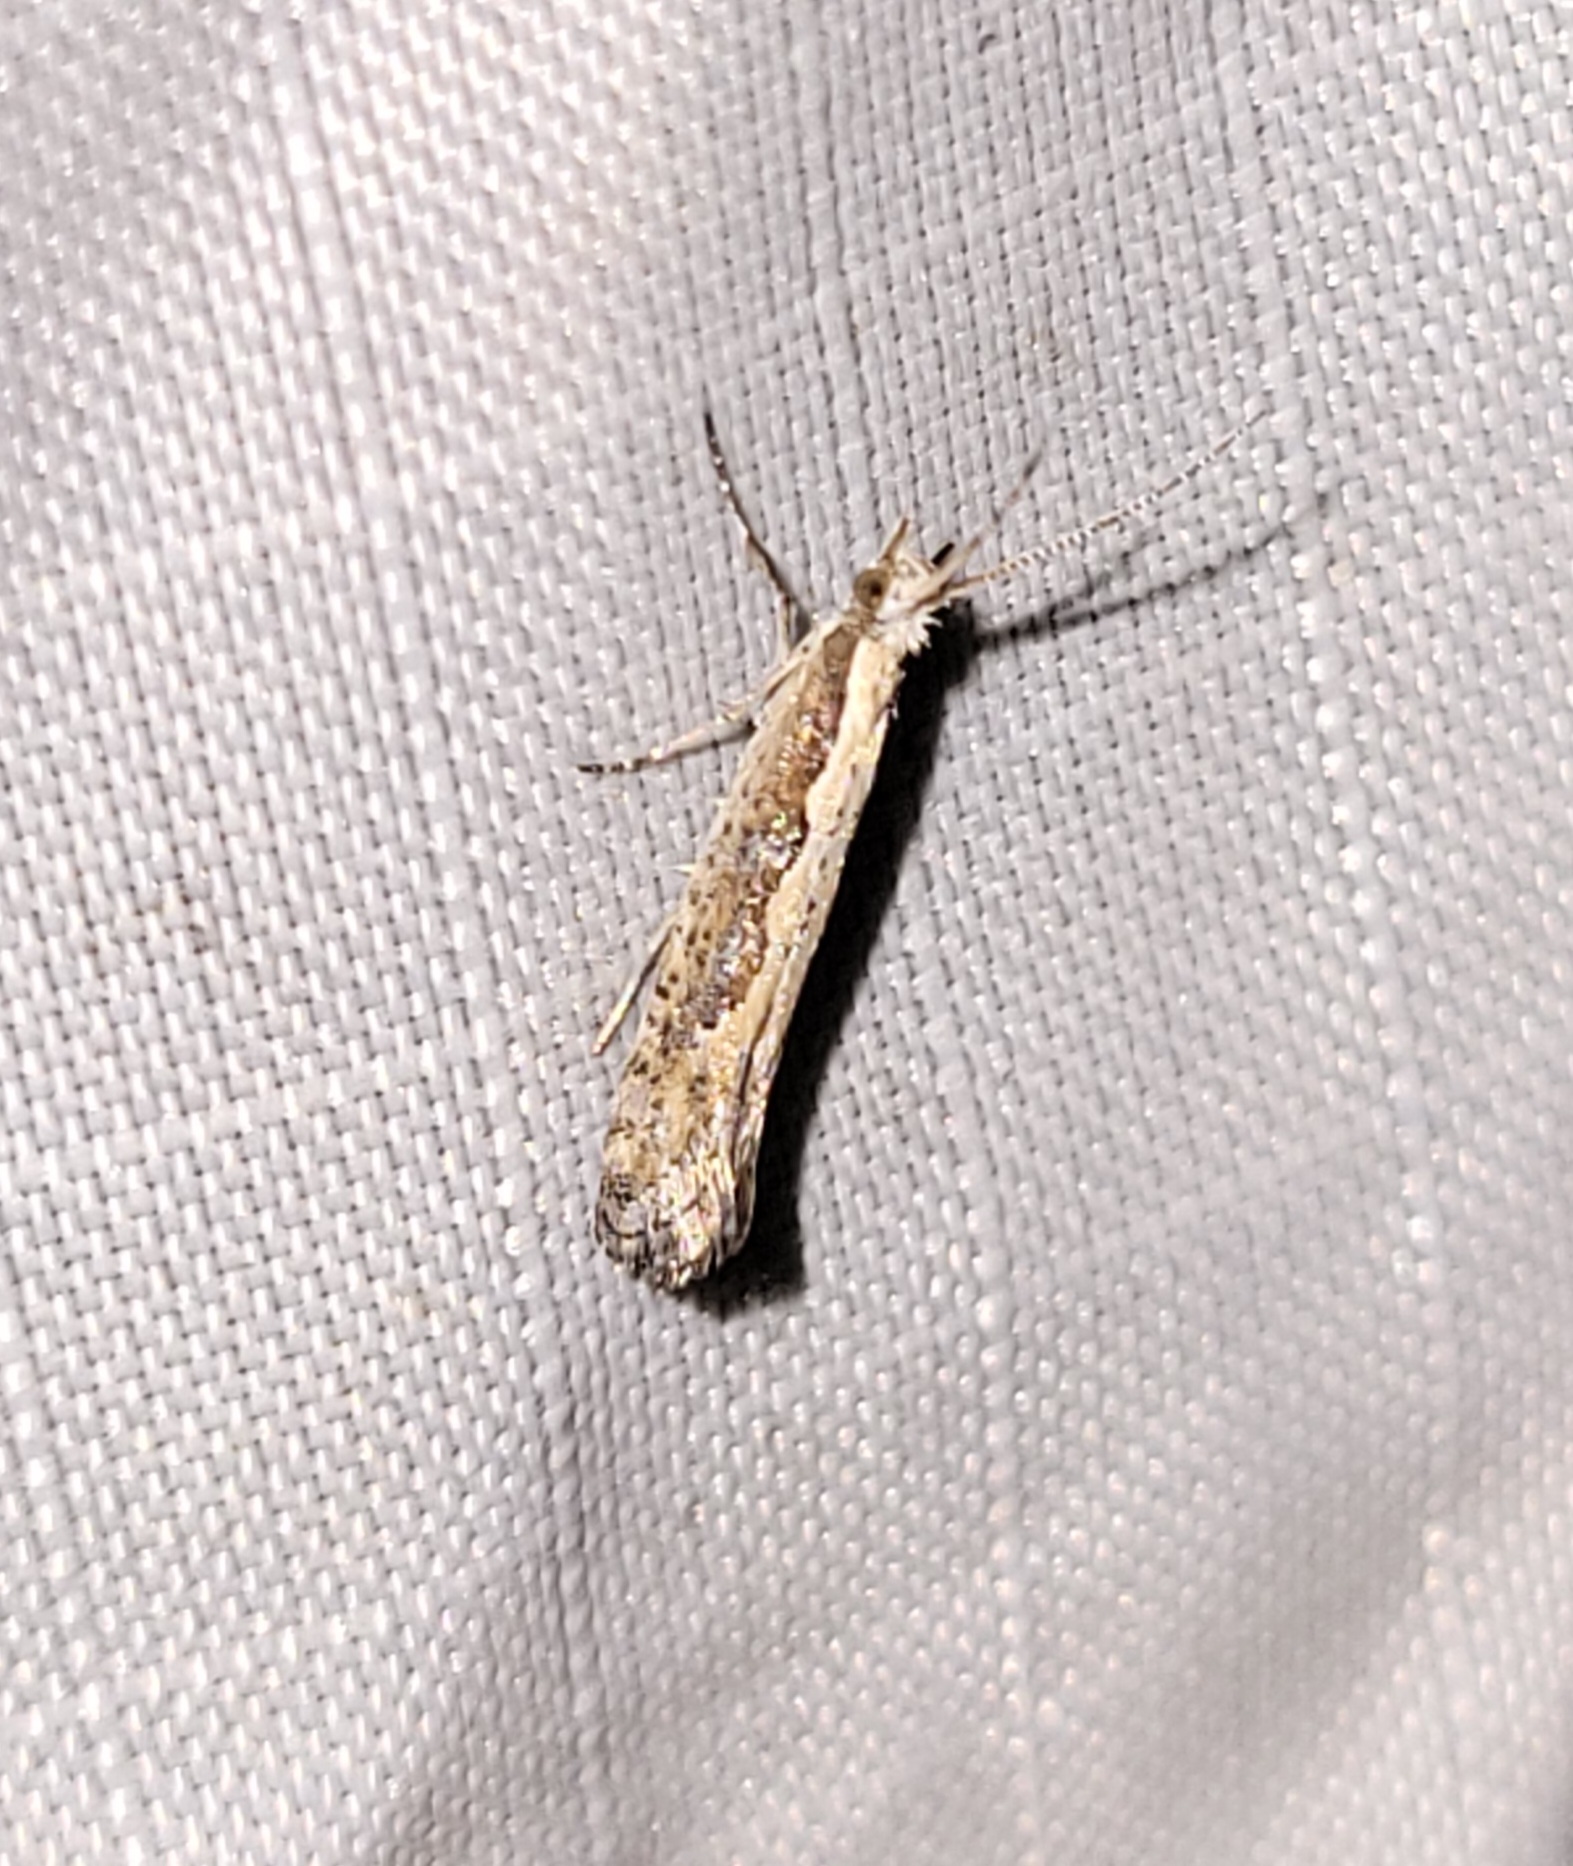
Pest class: diamondback_moth